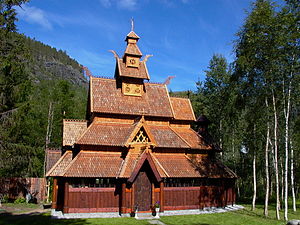
Beiarn
Stavkirken på Savjord
Beiarn er en kommune i Salten i Nordland. Den grænser i nord til Bodø, i øst til Saltdal, i syd til Rana og i vest til Meløy og Gildeskål.